George Mogridge (writer)

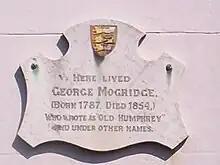
Plaque commemorating George Mogridge on the wall of his house at Hastings, Sussex

In 1851 Mogridge sprained his ankle and during his convalescence fell into a further spell of the bad health which had dogged him for much of his life. On medical advice he left London and took a house at 6 High Wickham, Hastings, Sussex, where he lived for the rest of his life, and he grew to love the town, writing "Old Humphrey at Hastings" during his time there. He died, with his wife at his bedside, in Hastings on 2 November 1854, and, by his own request, was buried against the wall in the graveyard of All Saints' Church, Hastings. His gravestone stresses his religious convictions. The Religious Tract Society estimated that they had sold more than 15 million copies of his works worldwide by the time he died, and many of his Tracts are still in print today.